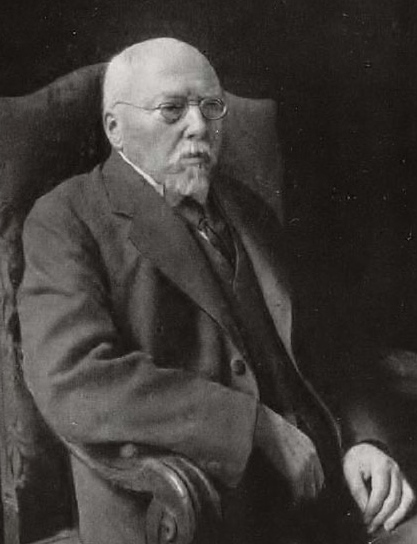
เกออร์ค ฟ็อน แฮร์ทลิง

| name = เกออร์ค ฟ็อน แฮร์ทลิง
| honorific-prefix = กราฟ (บรรดาศักดิ์)|กราฟ
| image = Georg von Hertling portrait (cropped).jpg
| order = นายกรัฐมนตรีเยอรมนี|นายกรัฐมนตรีจักรวรรดิเยอรมัน
| term_start = 1 พฤศจิกายน 1917
| term_end = 30 กันยายน 1918
| monarch = จักรพรรดิวิลเฮ็ล์มที่ 2 แห่งเยอรมนี|จักรพรรดิวิลเฮ็ล์มที่ 2
| predecessor = เกออร์ค มิชชาเอลิส
| successor = เจ้าชายมัคซีมีลีอานแห่งบาเดิน|มัคซีมีลีอานแห่งบาเดิน
| order2 = มุขมนตรี|มุขมนตรีราชอาณาจักรปรัสเซีย
| term_start2 = 2 ธันวาคม 1917
| term_end2 = 3 ตุลาคม 1918
| monarch2 = จักรพรรดิวิลเฮ็ล์มที่ 2 แห่งเยอรมนี|จักรพรรดิวิลเฮ็ล์มที่ 2
| predecessor2 = เกออร์ค มิชชาเอลิส
| successor2 = เจ้าชายมัคซีมีลีอานแห่งบาเดิน|มัคซีมีลีอานแห่งบาเดิน
| order3 = มุขมนตรี|มุขมนตรีราชอาณาจักรบาวาเรีย
| term_start3 = 9 กุมภาพันธ์ 1912
| term_end3 = 3 ตุลาคม 1917
| monarch3 = พระเจ้าอ็อทโทแห่งบาวาเรีย|พระเจ้าอ็อทโทพระเจ้าลูทวิชที่ 3 แห่งบาวาเรีย|พระเจ้าลูทวิชที่ 3
| predecessor3 = Clemens von Podewils-Dürniz
| successor3 = Otto Ritter von Dandl
| birth_place = ดาร์มชตัท แกรนด์ดัชชีเฮ็สเซิน สมาพันธรัฐเยอรมัน
| death_place = Ruhpolding|รูโพลดิง รัฐประชาชนบาวาเรีย สาธารณรัฐไวมาร์|ประเทศเยอรมนี
| religion = โรมันคาทอลิก
| party = พรรคกลาง
| spouse = Anna "Freiin" von Biegeleben (1845–1919)
เกออร์ค ฟรีดริช คาร์ล "ไฟรแฮร์" ฟ็อน แฮร์ทลิง () หรือหลัง ค.ศ. 1914 ได้ยศขุนนางเป็น กราฟ (บรรดาศักดิ์)|กราฟแห่งแฮร์ทลิง () เป็นนักการเมืองเยอรมัน ดำรงตำแหน่งมุขมนตรีแห่งราชอาณาจักรบาวาเรียระหว่าง ค.ศ. 1912–1917 และมุขมนตรีราชอาณาจักรปรัสเซียควบตำแหน่งนายกรัฐมนตรีจักรวรรดิเยอรมันระหว่าง ค.ศ. 1917–1918 ถือเป็นนักการเมืองสังกัดพรรคคนแรกที่ได้ดำรงตำแหน่งนี้
แฮร์ทลิงเดิมเป็นอาจารย์วิชาปรัชญาที่มหาวิทยาลัยมิวนิก เขาได้เป็นสมาชิกสภาไรชส์ทาค (จักรวรรดิเยอรมัน)|ไรชส์ทาคระหว่าง ค.ศ. 1875–1890 ต่อมาใน ค.ศ. 1891 ได้รับแต่งตั้งโดยผู้สำเร็จราชการบาวาเรียให้เป็นสมาชิกสภาสูงบาวาเรียตลอดชีวิต และได้กลับเข้าเป็นสมาชิกไรชส์ทาคอีกครั้งระหว่าง ค.ศ. 1893–1912 ซึ่งใน ค.ศ. 1909 เขาได้ขึ้นเป็นผู้นำพรรคกลาง พรรคสำคัญในสภาไรชส์ทาคChisholm, Hugh, ed. (1922). "Hertling, Georg, Count von" . Encyclopædia Britannica (12th ed.). London & New York
==อ้างอิง==
หมวดหมู่:นายกรัฐมนตรีเยอรมนี
หมวดหมู่:มุขมนตรีปรัสเซีย
หมวดหมู่:มุขมนตรีบาวาเรีย
หมวดหมู่:เคานต์ในประเทศเยอรมนี
หมวดหมู่:กราฟ (บรรดาศักดิ์)
หมวดหมู่:บารอนแห่งเยอรมนี
หมวดหมู่:ไฟรแฮร์
หมวดหมู่:บุคคลจากดาร์มชตัท